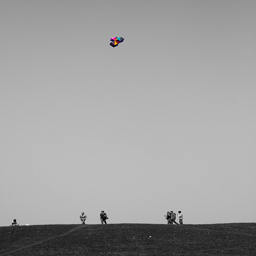
People in  a field looking at something in the sky.
Several people standing in a field and a kite in the air.
People stand outside while flying a brightly-colored kite.
colored balloons in the sky of a black and white image
A group of people releasing balloons in a field.